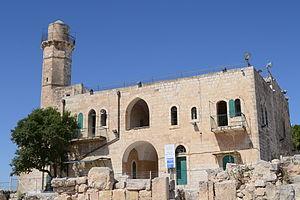
Correspondant à Miçpâ dans la Bible, l'endroit est occupé de l'âge du fer à l'époque hellénistique.